The Northern Clemency

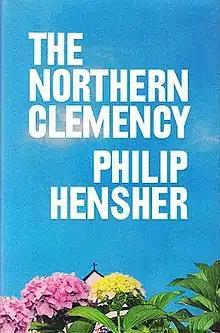
First edition (publ. Fourth Estate)

The Northern Clemency is a book by Philip Hensher written in 2008 and shortlisted for the Booker Prize that year. It is a 600-page story set in the northern English city of Sheffield and examines the beginning of Margaret Thatcher’s Britain in the 1970s, the time of the 1980s and the Tony Blair Britain of the 1990s. It was named Amazon’s Best Book of 2008.